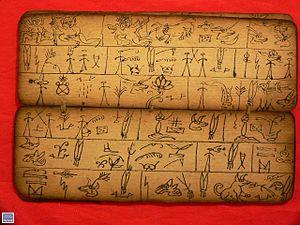
Un codex est un cahier formé de pages manuscrites reliées ensemble en forme de livre. Cet ancêtre du livre moderne a été inventé à Rome durant le IIᵉ siècle av. J.-C. et s'est répandu à partir du Iᵉʳ siècle, pour progressivement remplacer le rouleau de papyrus grâce à son faible encombrement, son coût modéré, sa maniabilité et la possibilité qu'il offre d'accéder directement à n'importe quelle partie du texte.